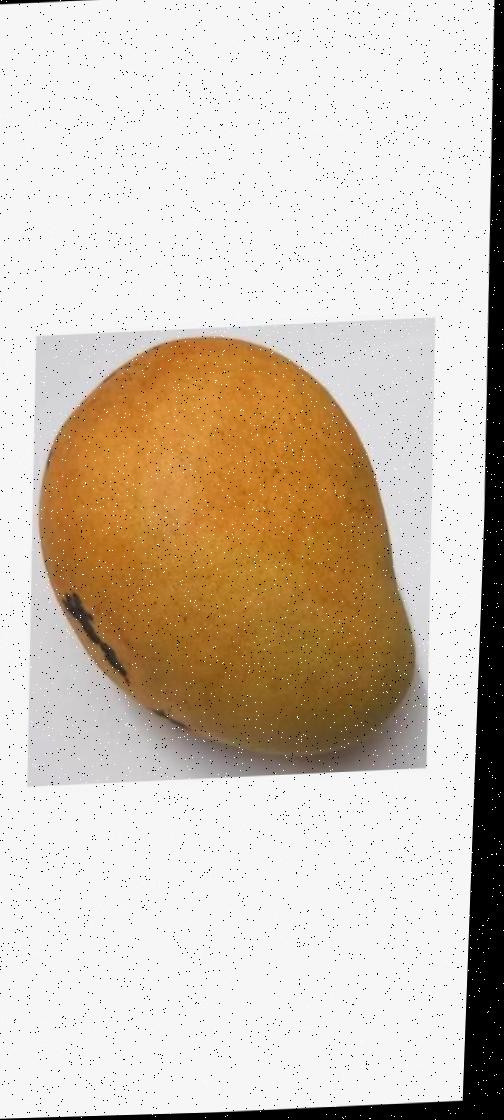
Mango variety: Bari-11